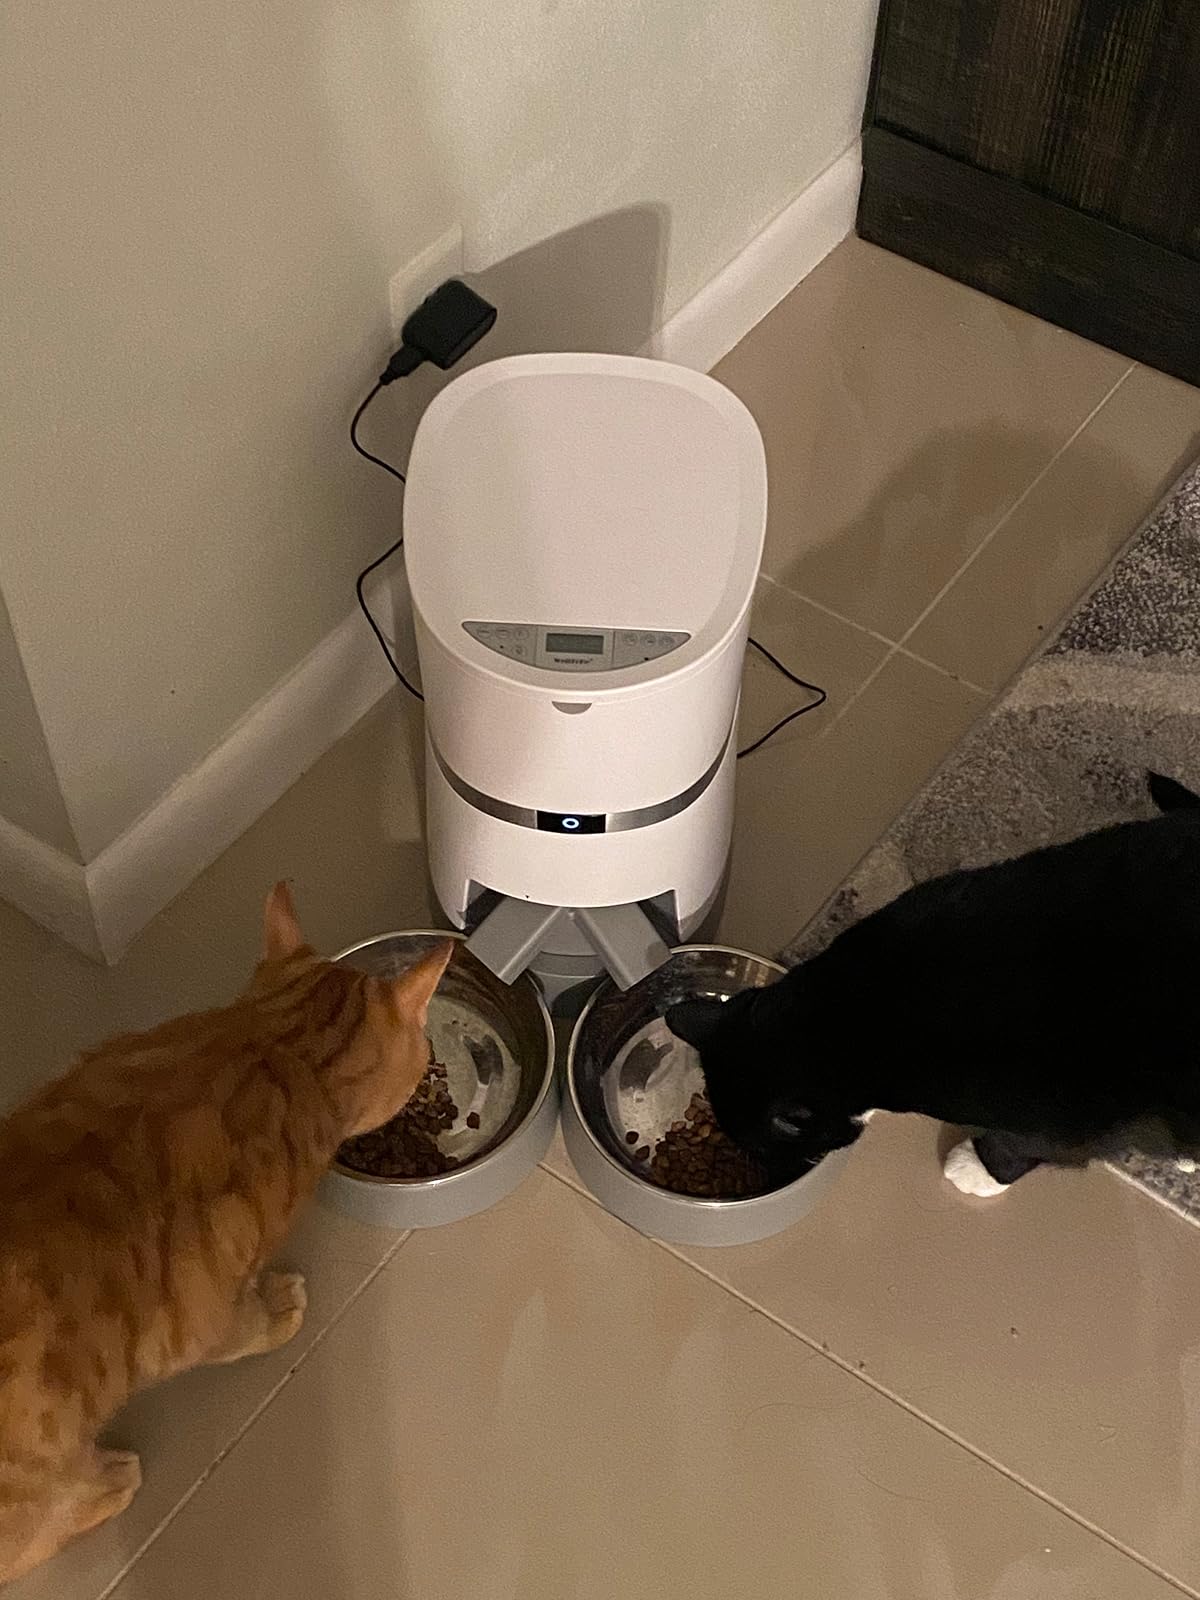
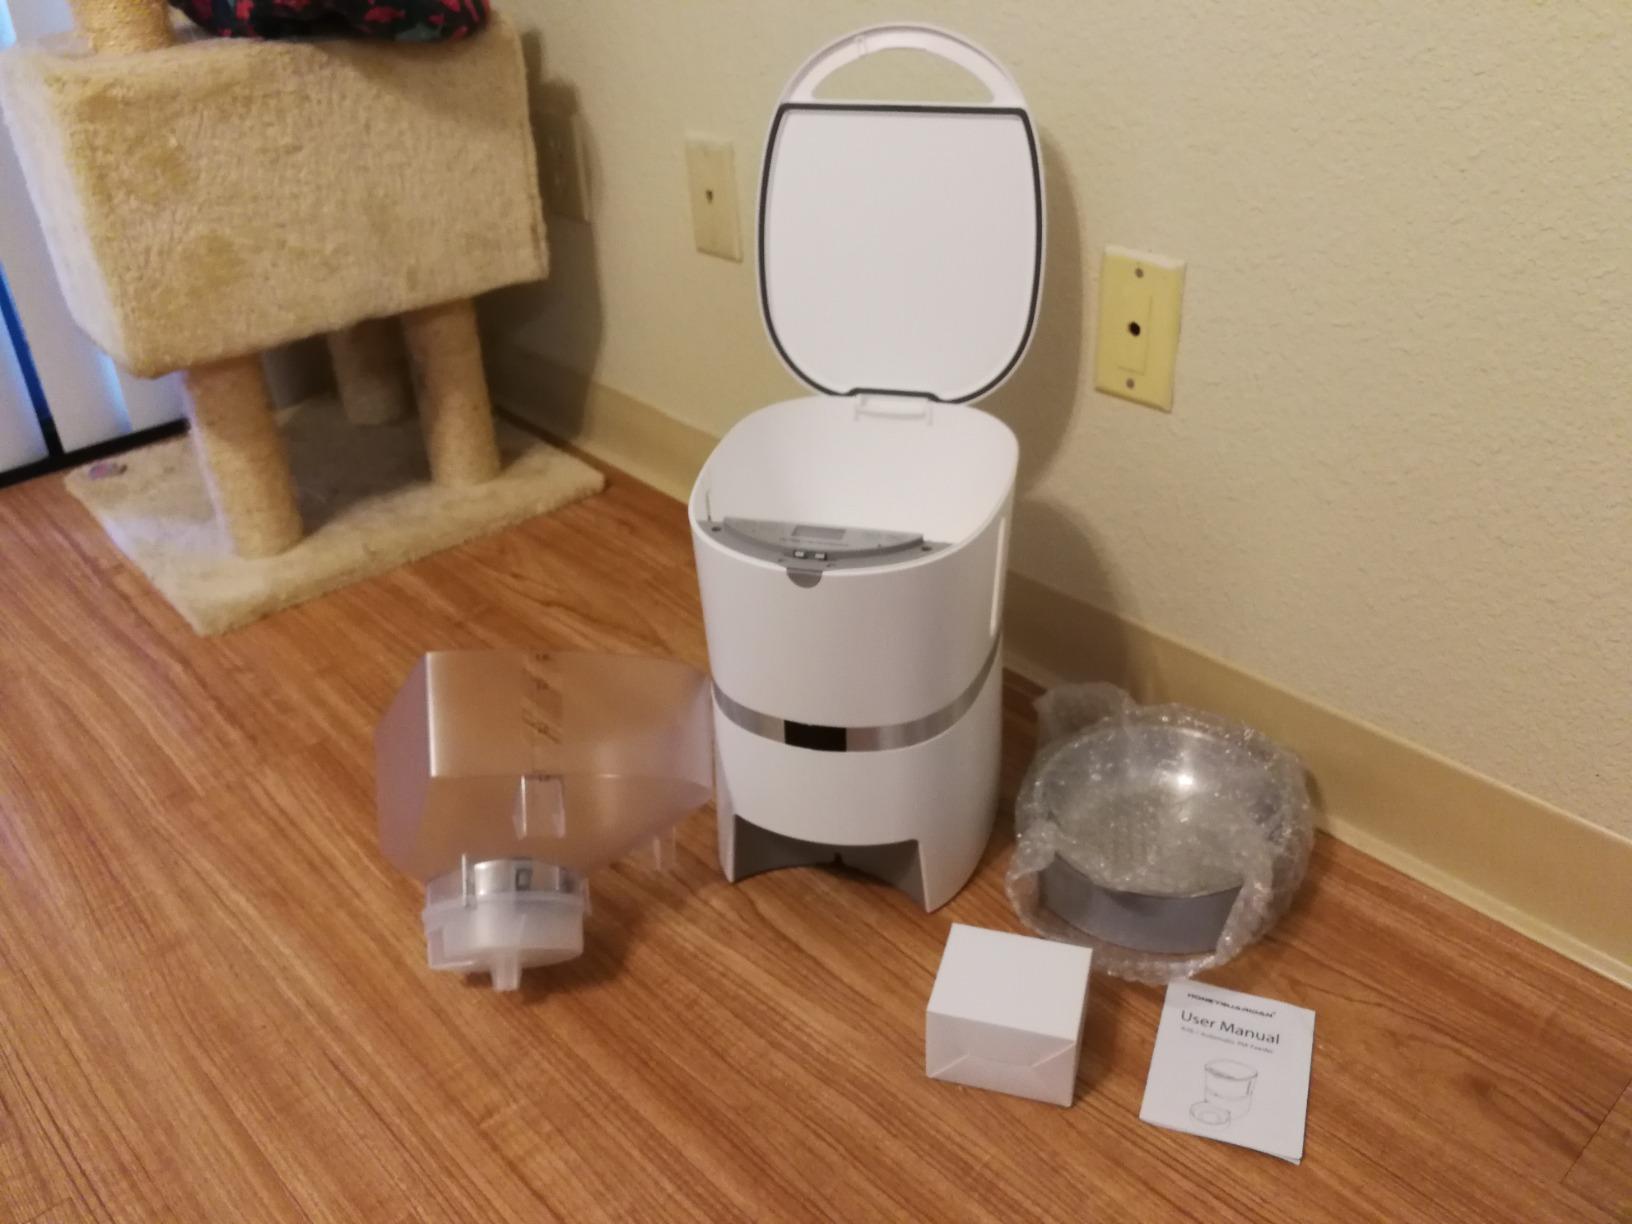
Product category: items_feeder
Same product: no